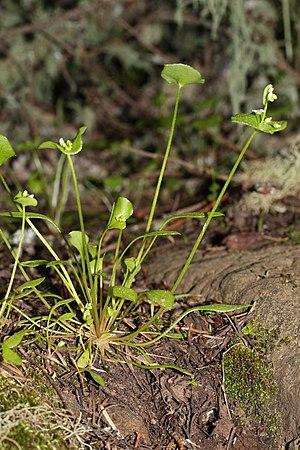
La claytonia perfoliée, claytone de Cuba, ou encore le pourpier d'hiver est une espèce de plantes annuelles appartenant au genre des claytonies relevant de la famille des portulacacées selon la classification de Cronquist ou de la famille des montiacées, suivant la classification APG III.